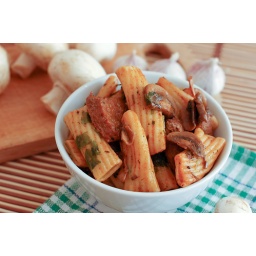
Pasta with meat and mushrooms in a round white plate on the kitchen table